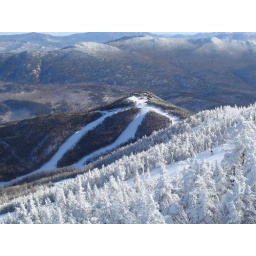
white trees below